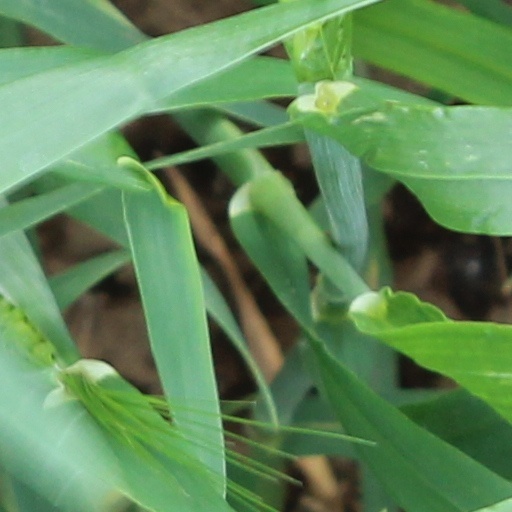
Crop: wheat